Maddika Subba Reddy

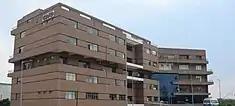
CDFD campus

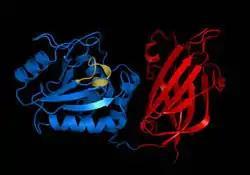
Phosphatase and tensin homolog (PTEN)

Maddika Subba Reddy secured his PhD in Biochemistry and Medical Genetics from the University of Manitoba in 2007. His post-doctoral training was at the laboratory of Junjie Chen of Yale University and on his return to India in 2009, he joined the Centre for DNA Fingerprinting and Diagnostics (CDFD) where he heads the Laboratory of Cell Death and Cell Survival (LCDCS). A Wellcome Trust-DBT India Alliance senior fellow since 2016, Reddy is known for his studies on cellular phosphatases and cellular signaling pathways.